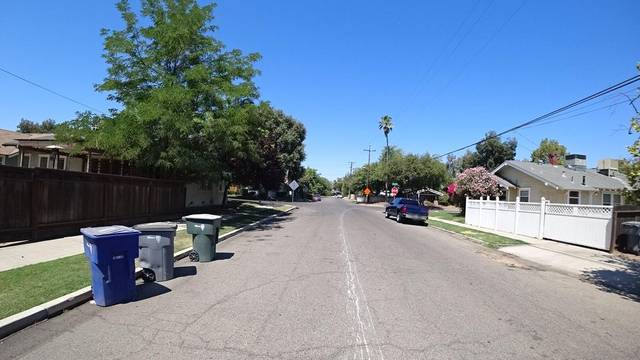
Region: Colombia
Coordinates: 36.76, -119.804